Electrical connector

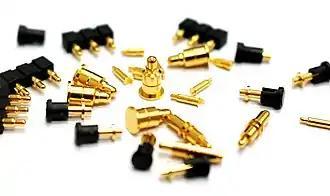
Pogo pin connectors

"Pogo pin" or "spring loaded" connectors are commonly used in consumer and industrial products, where mechanical resilience and ease of use are priorities. The connector consists of a barrel, a spring, and a plunger. They are in applications such as the MagSafe connector where a quick disconnect is desired for safety. Because they rely on spring pressure, not friction, they can be more durable and less damaging than traditional pin and socket design, leading to their use in in-circuit testing.